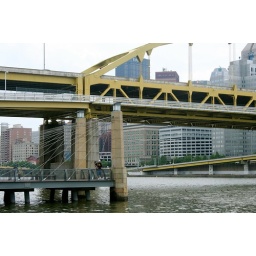
man fishing under yellow bridge